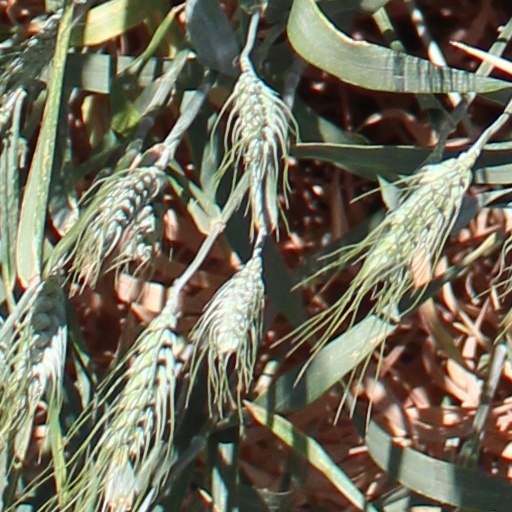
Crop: wheat